Kultarr

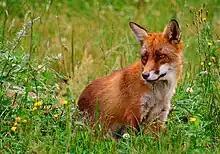
Fox ("Vulpes vulpes")

Changes in land management practices since European settlement has resulted in catastrophic declines of terrestrial fauna species throughout arid Australia. Habitat degradation occurs through overgrazing by introduced species such as rabbits ("Oryctolagus cuniculus"), sheep ("Ovis aries"), and cattle (Bos taurus). Cattle can trample and destroy vegetation, damaging soil structure and reducing deep cracks that reduces nesting and shelter sites for the kultarr.